William Barak

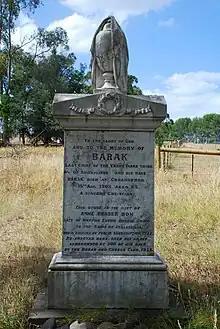
Barak's grave and headstone at Coranderrk cemetery

In 1882 Barak's wife and child died of tuberculosis. At this time he provided key information on Kulin traditions and kinship to anthropologist Alfred William Howitt.